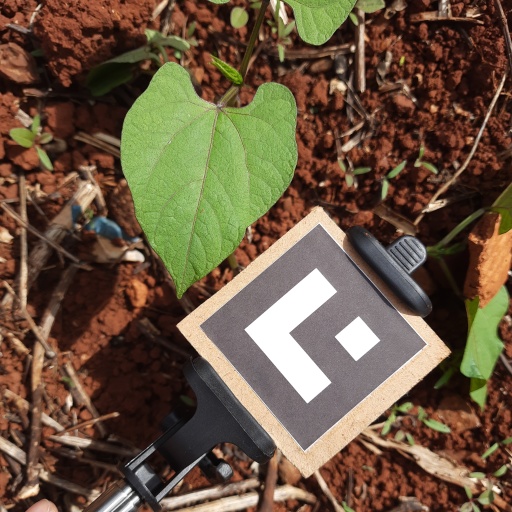
Observations: flat surface, no eating holes, under sunlight